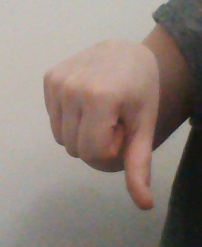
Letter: waw